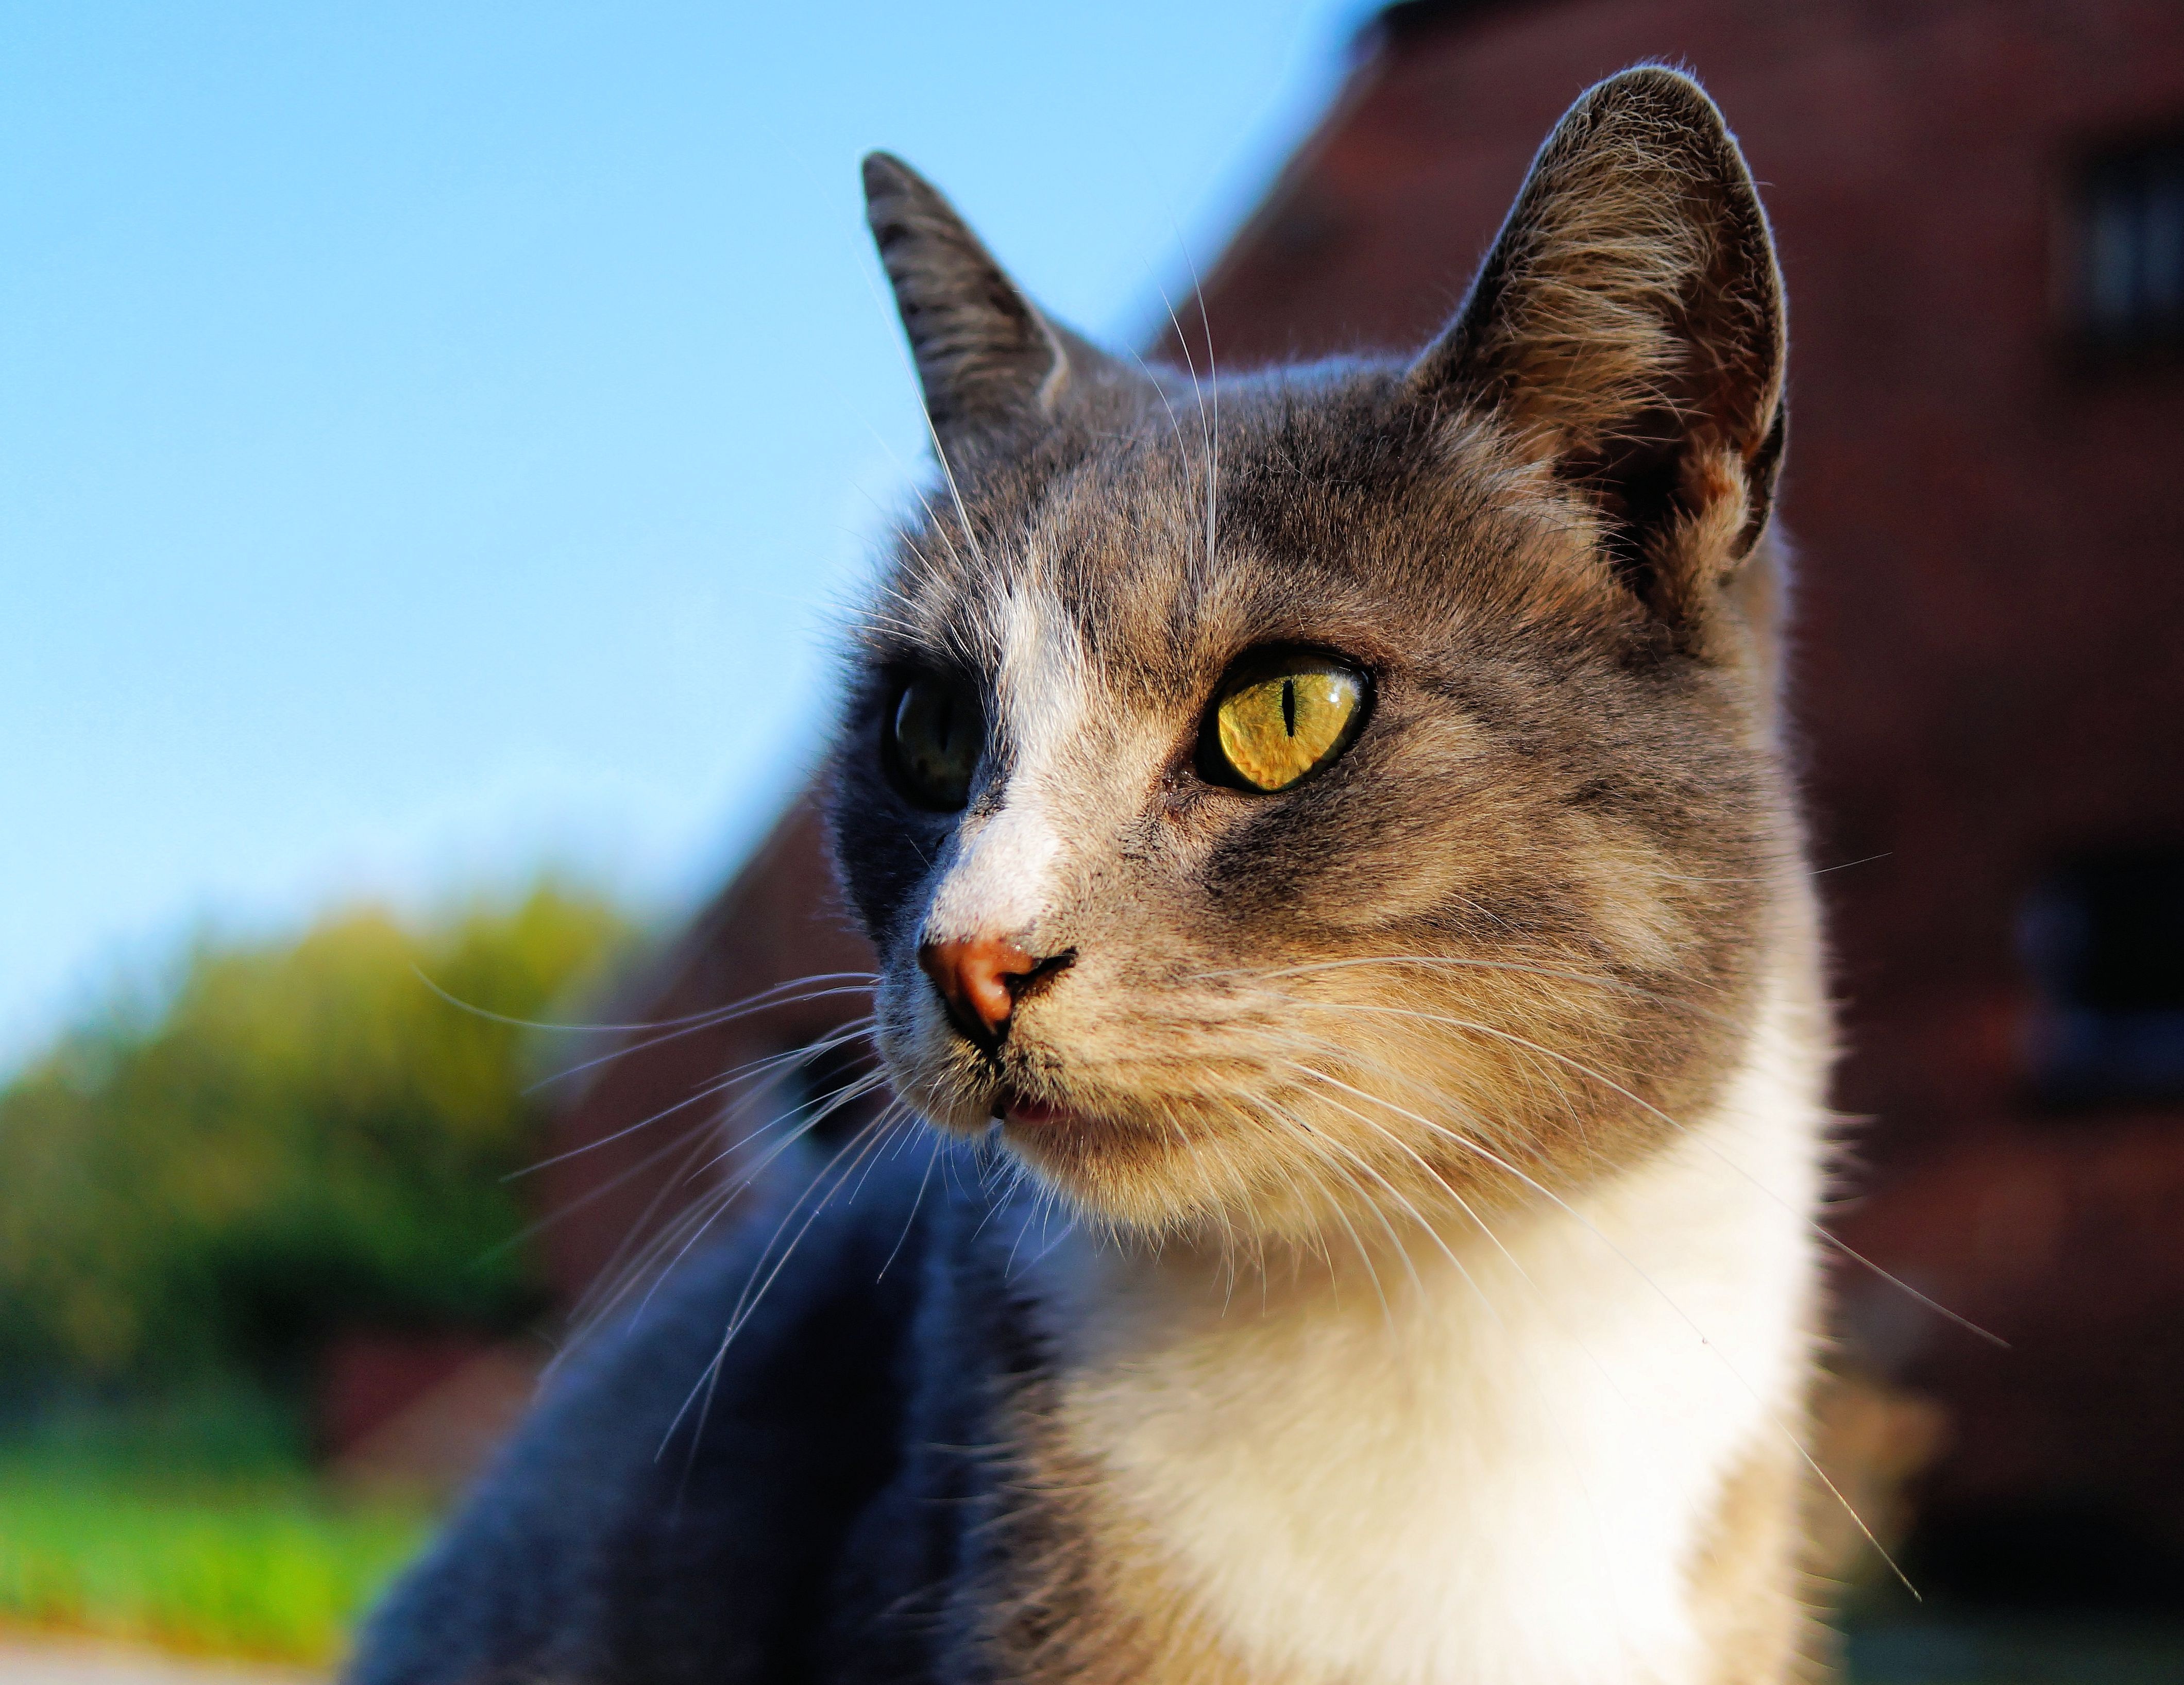
female, pet, fur, portrait, kitten, cat, mammal, close, fauna, close up, nose, whiskers, furry, head, vertebrate, cheeky, attention, domestic cat, noble, graceful, big eyes, mouse hunter, european shorthair, small to medium sized cats, cat like mammal, domestic short haired cat